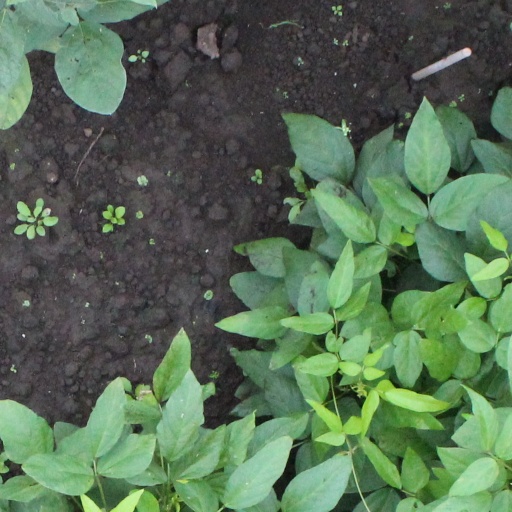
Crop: soybean